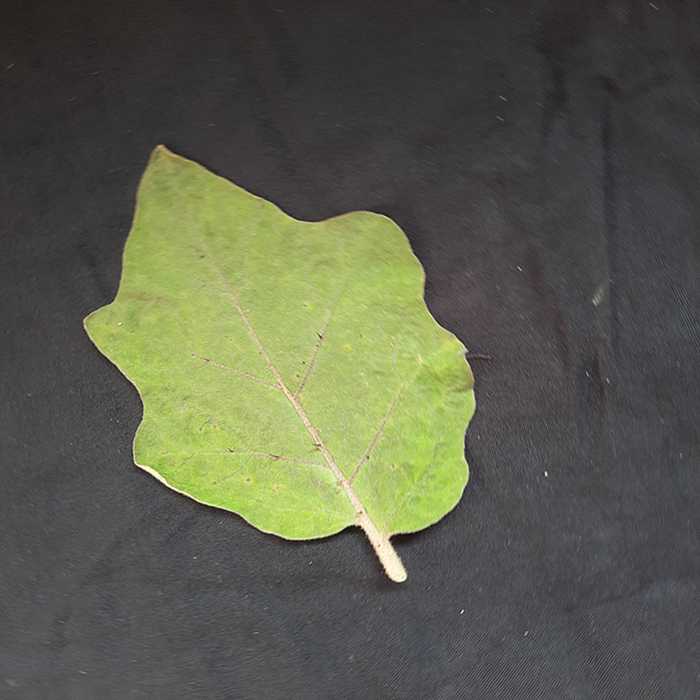
Plant: Eggplant
Label: Eggplant fresh leaf